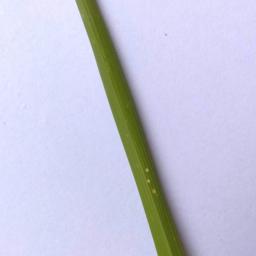
Label: Rice___Leaf_Blast